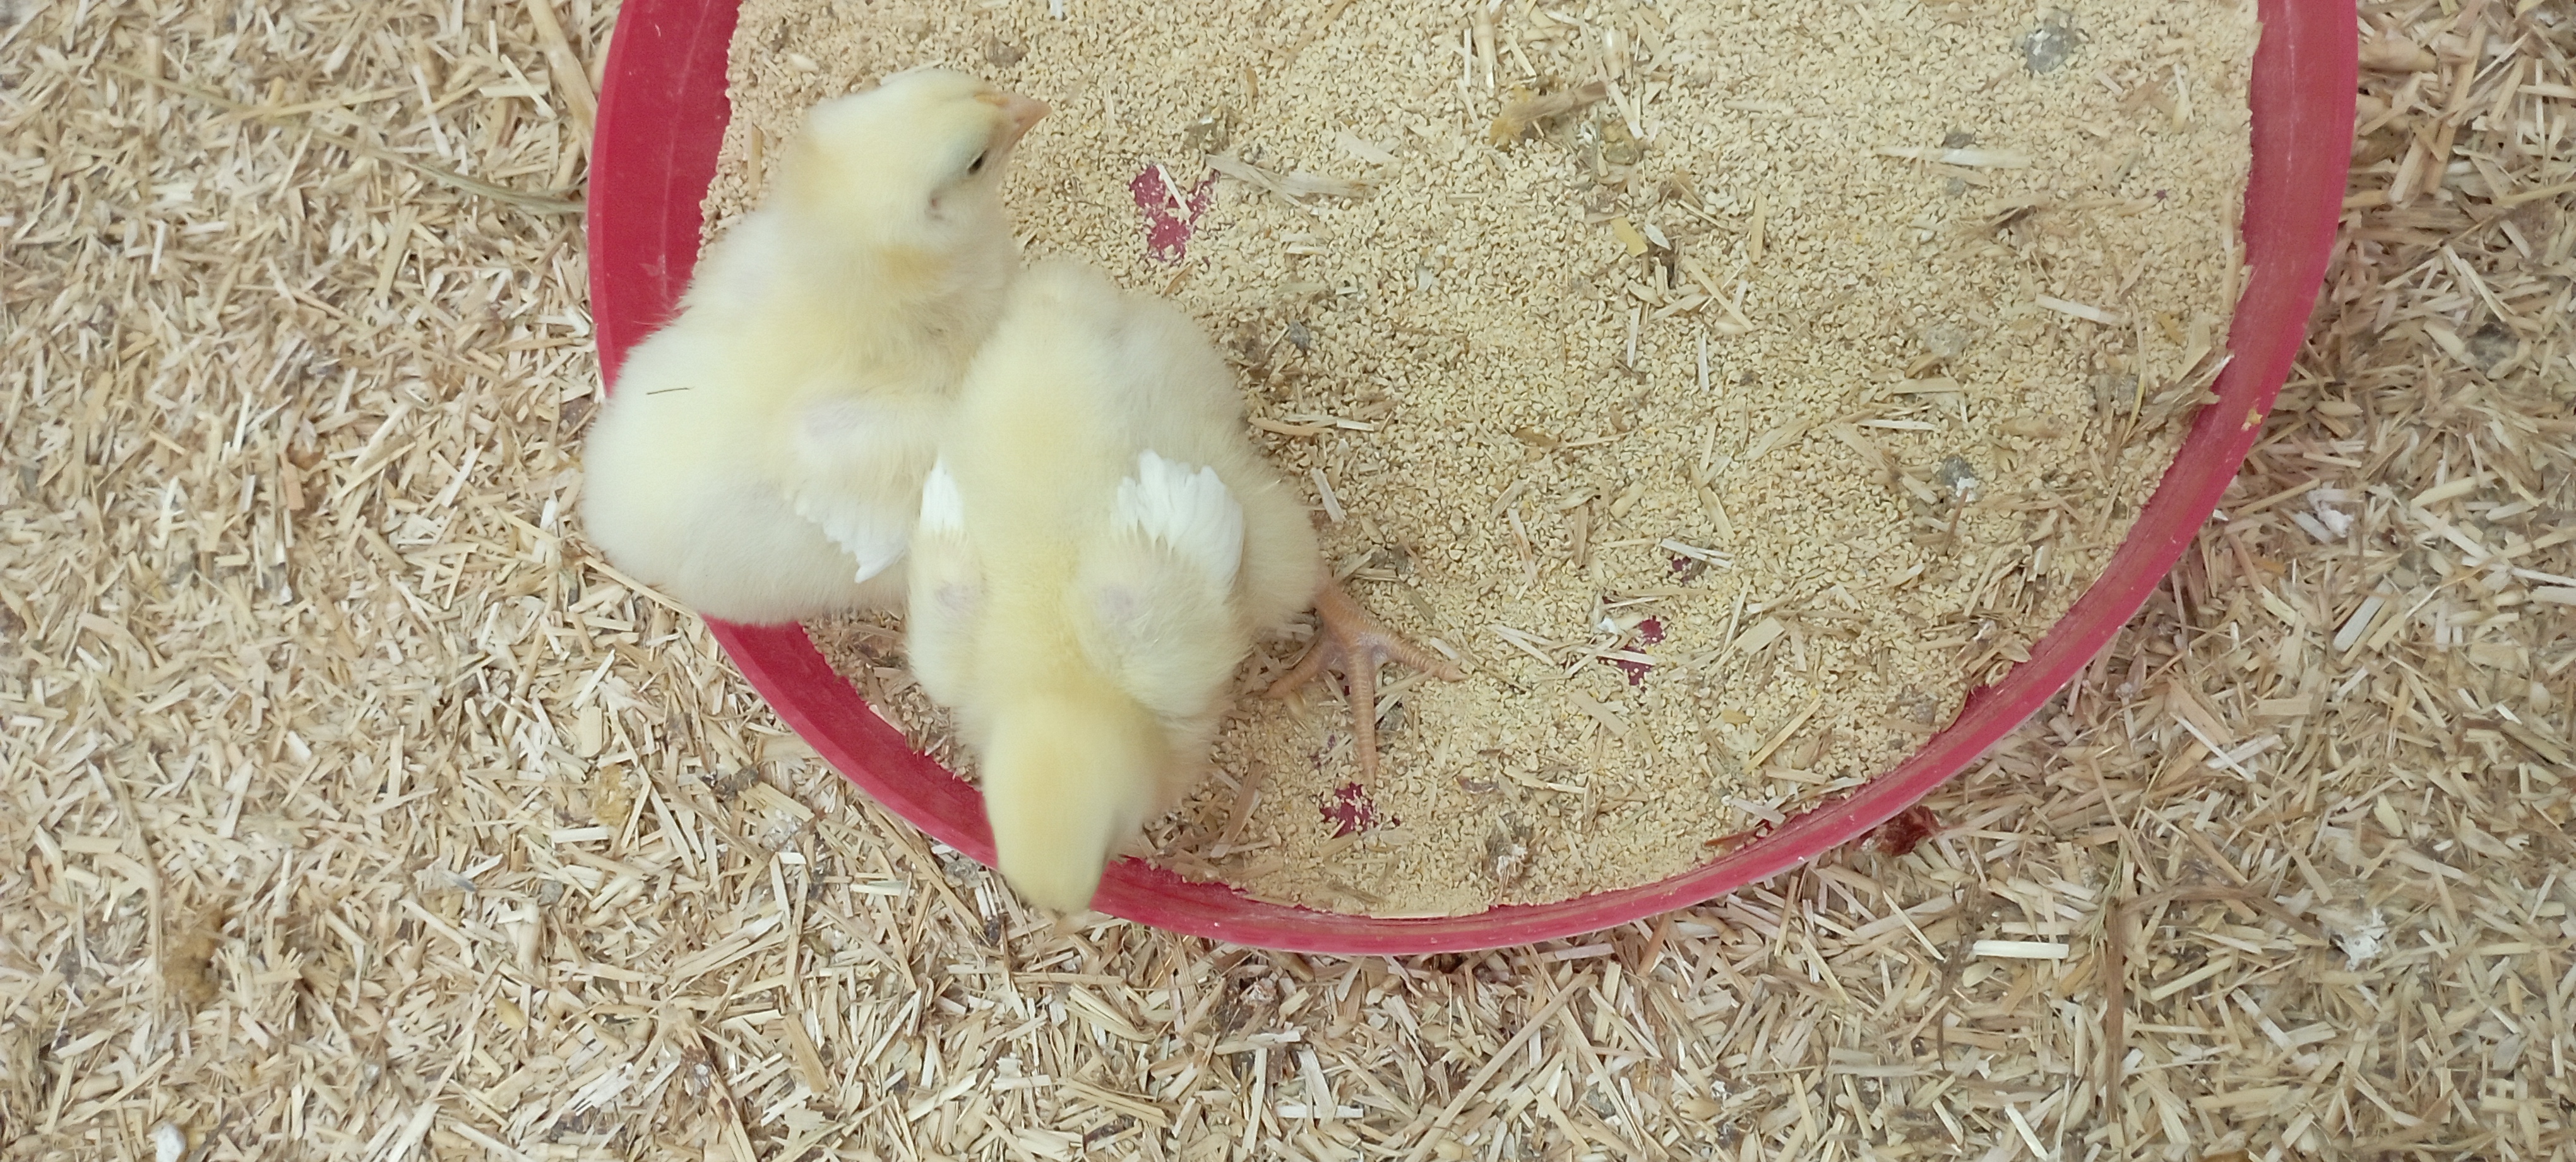
Weight: 417 g